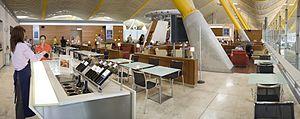
Un salon d'aéroport est un équipement hôtelier installé dans de nombreux aéroports. Le salon d'aéroport offre, pour certains passagers, un confort supérieur à celui offert dans le terminal de l'aéroport lui-même, avec par exemple des sièges plus confortables, un environnement plus calme, et souvent un meilleur accès à des représentants du service client. Peuvent s'y ajouter salles de conférences privées, équipement téléphoniques, accès à l'internet sans fil et d'autres services aux entreprises, ainsi que des dispositions visant à améliorer le confort des passagers, tels que la gratuité des boissons et des collations.